Commodore International

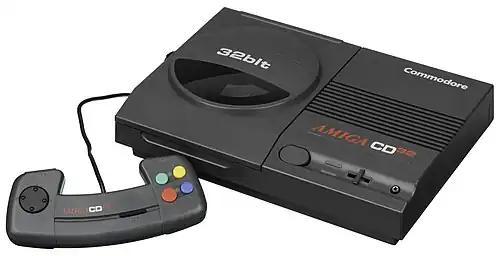
Amiga CD32 (1993)

In 1993, Commodore launched a 32-bit CD-ROM-based game console called the Amiga CD32, described as a 'make or break' system, according to Pleasance. The Amiga CD32 was not sufficiently profitable to return Commodore to solvency, however this was not a universal opinion at Commodore, with Commodore Germany hardware expert Rainer Benda stating "The CD32 was a year late for Commodore. In other words, here, too, it might have been better to focus on the core business than jump on a console and hope to sell 300,000 or more units quickly to avoid bankruptcy."